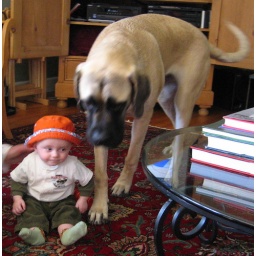
Maddy towers over the boy